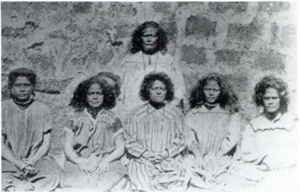
La reine Amélia en 1887 avec des jeunes filles de la noblesse (Aliki) devant le palais royal de Wallis (Uvea)
Amelia Tokagahahau, née vers 1825 et morte le 10 mars 1895, est une reine coutumière d'Uvea, ayant régné du 19 février 1869 à sa mort.